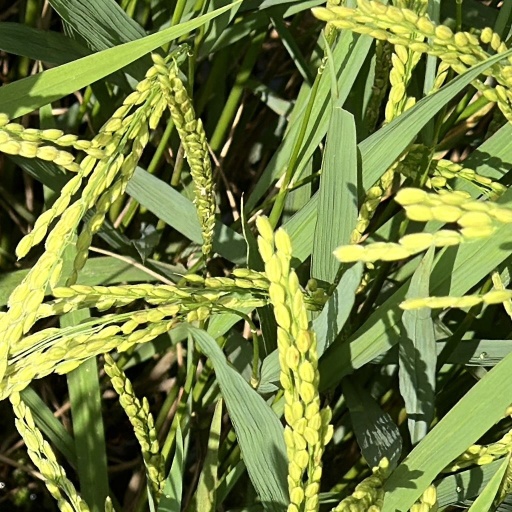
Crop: rice